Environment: real
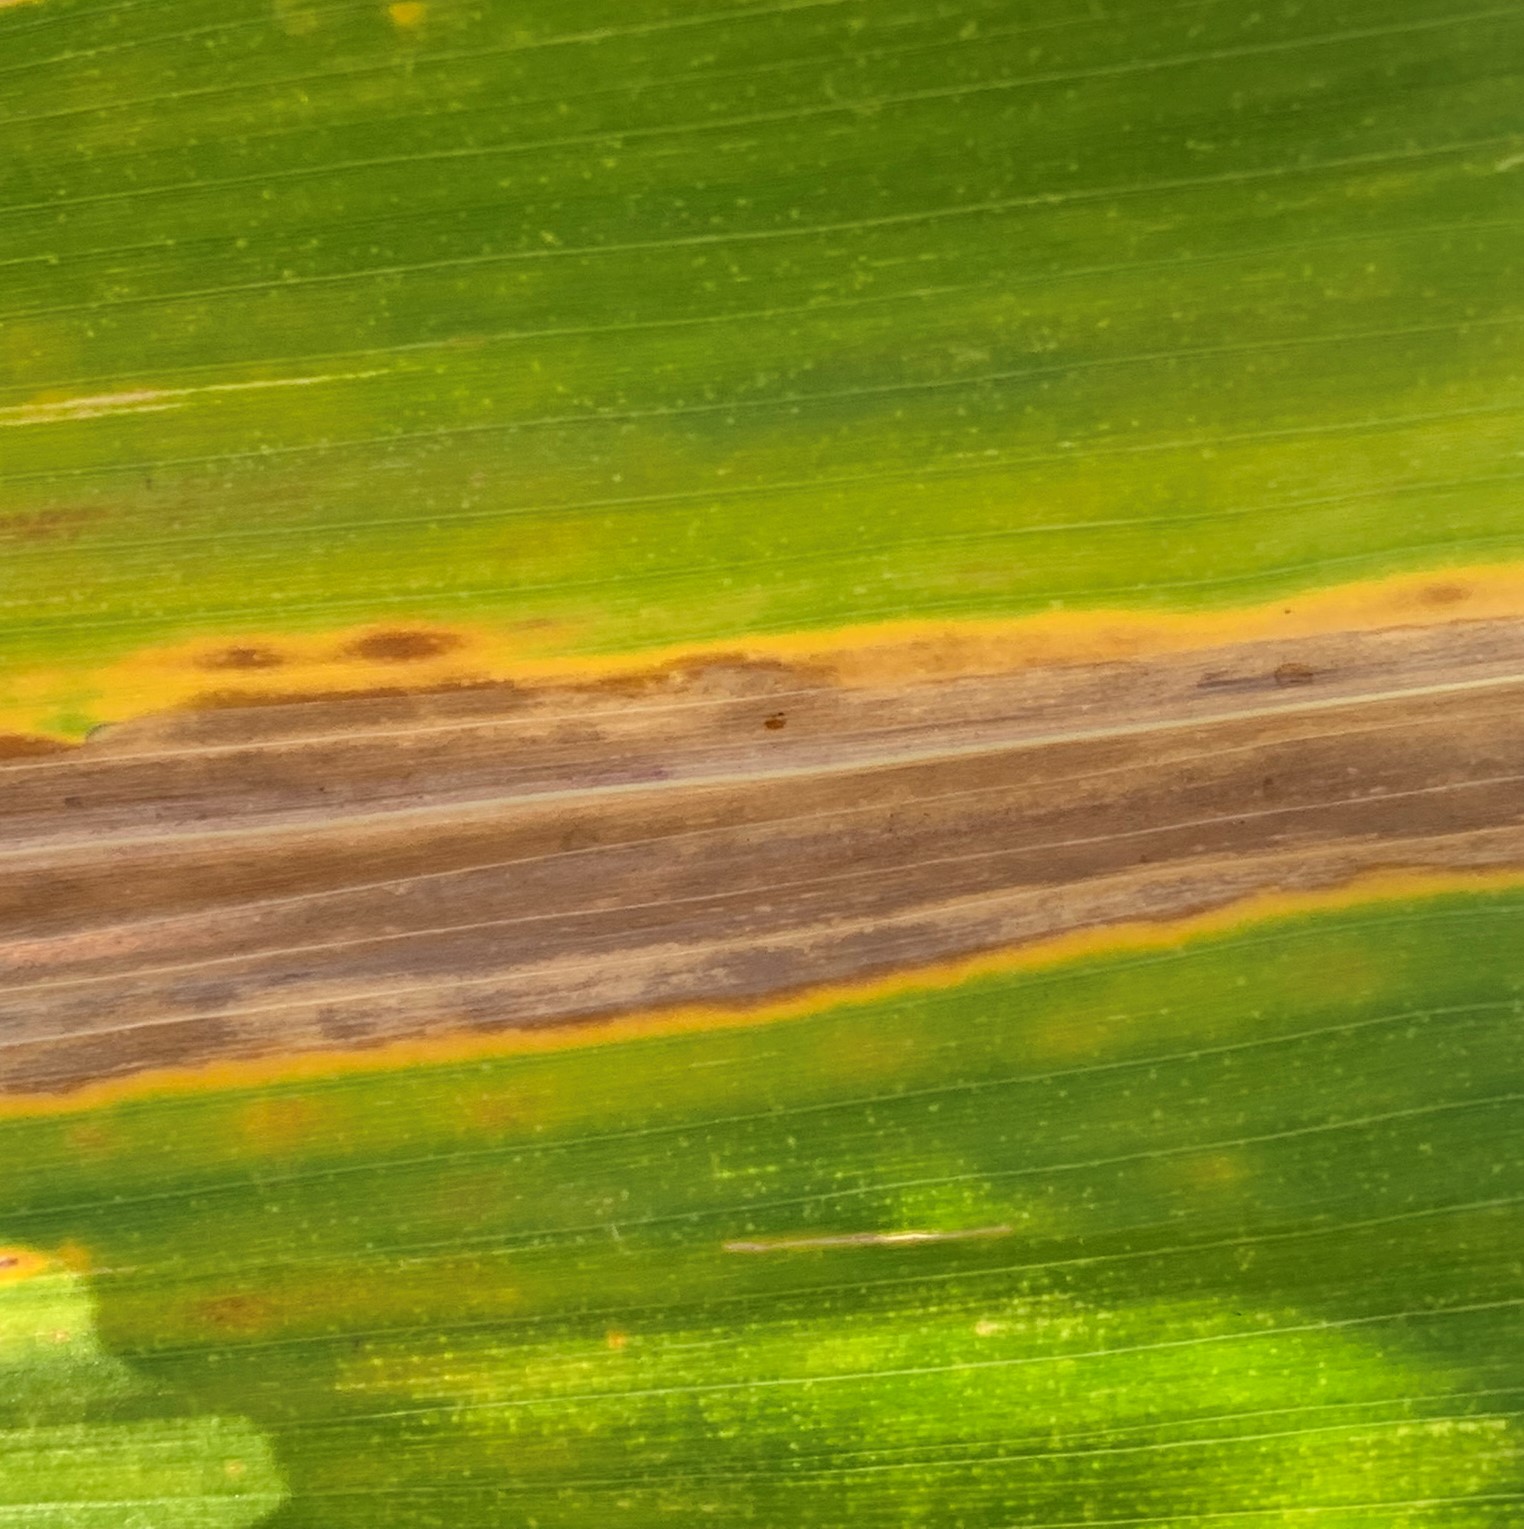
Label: lethal_necrosis